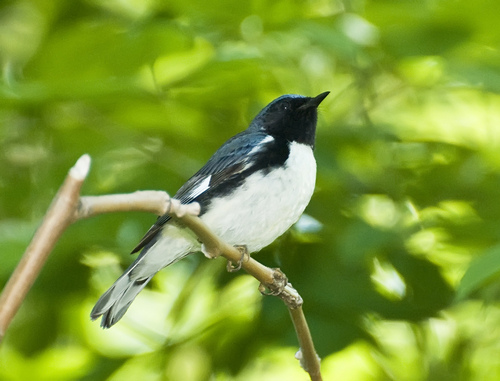
the bird has sharp and pointed beak, with black throat, crown and nape, white breast and belly.
this is a very small bird which is mostly black on the top with a very dark head, and white on its belly.
this small bird contains a black head, neck, throat, wings and tail, and a white throat, underbelly and tarsus.
a bird with a small pointed bill white breast and blue crown.
this bird has a white belly with black wings and head and a small black beak.
this particular bird has a white belly and black bill
this bird has wings that are black and has a white belly
this bird is green with white and has a very short beak.
this bird is white and black in color, with a black beak.
this bird is black and white in color, and has a black beak.
Species: Black Throated Blue Warbler